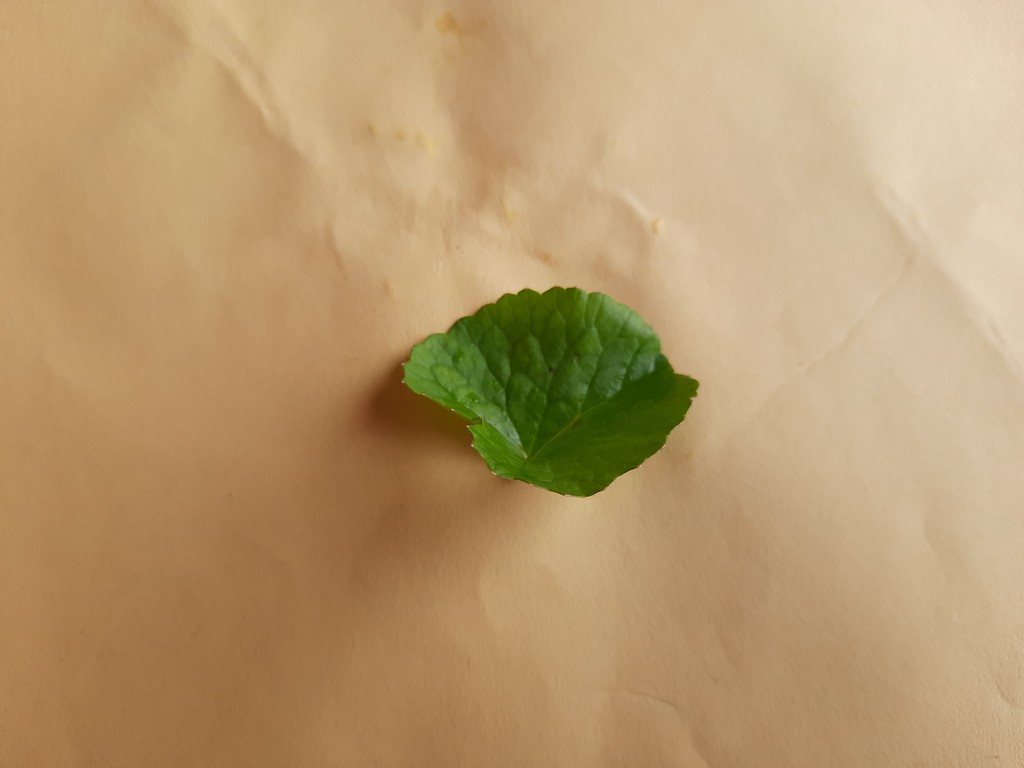
Label: Healthy